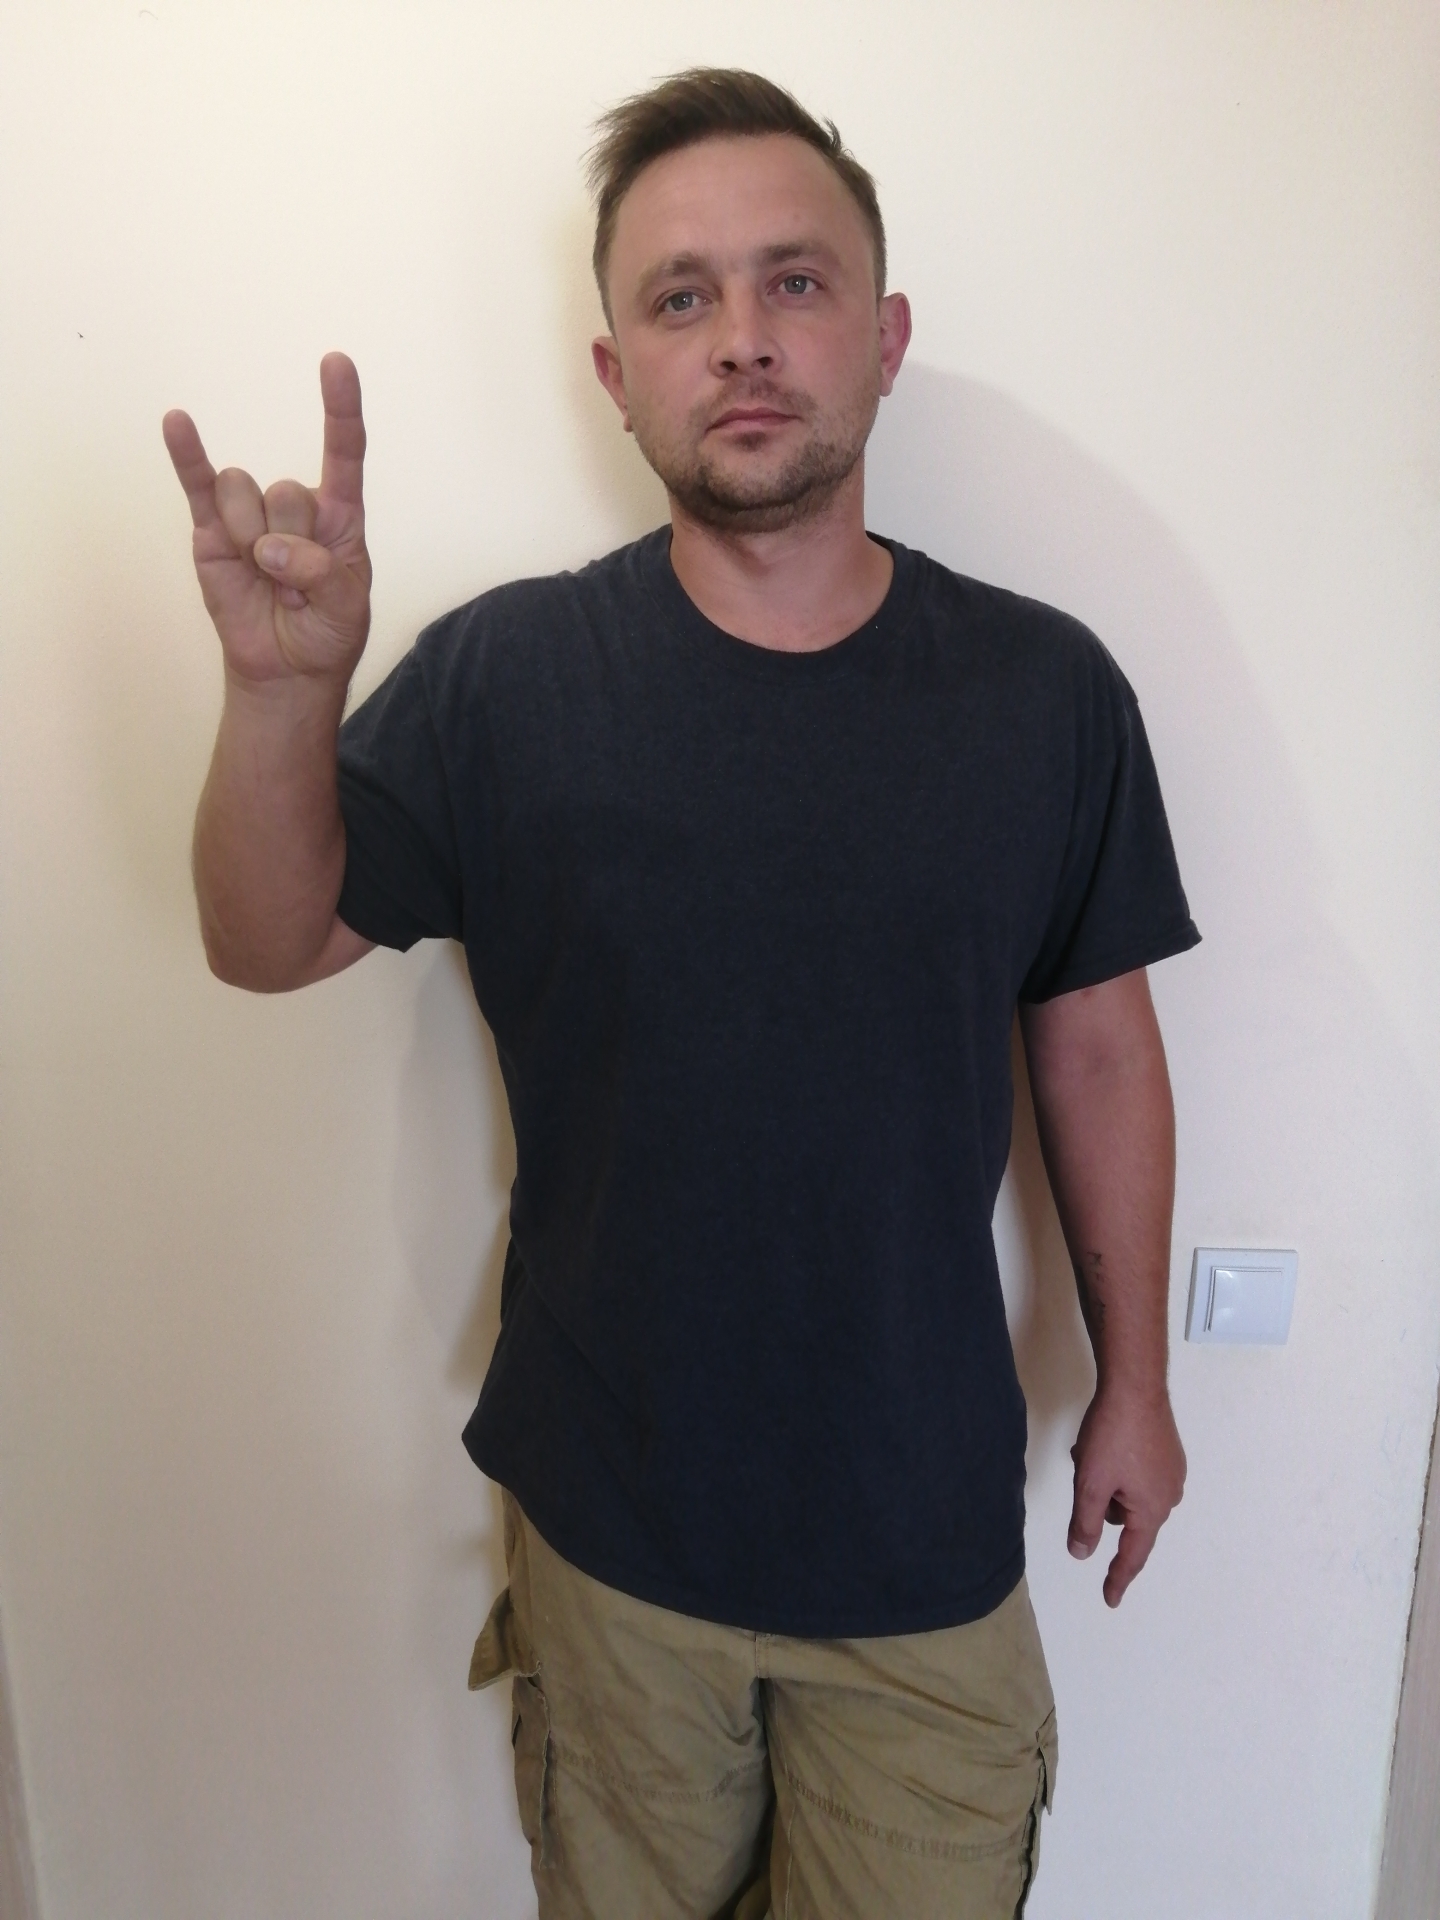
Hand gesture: rock